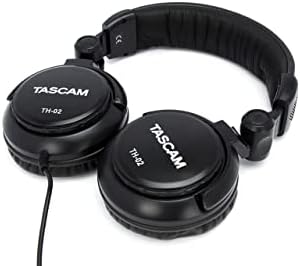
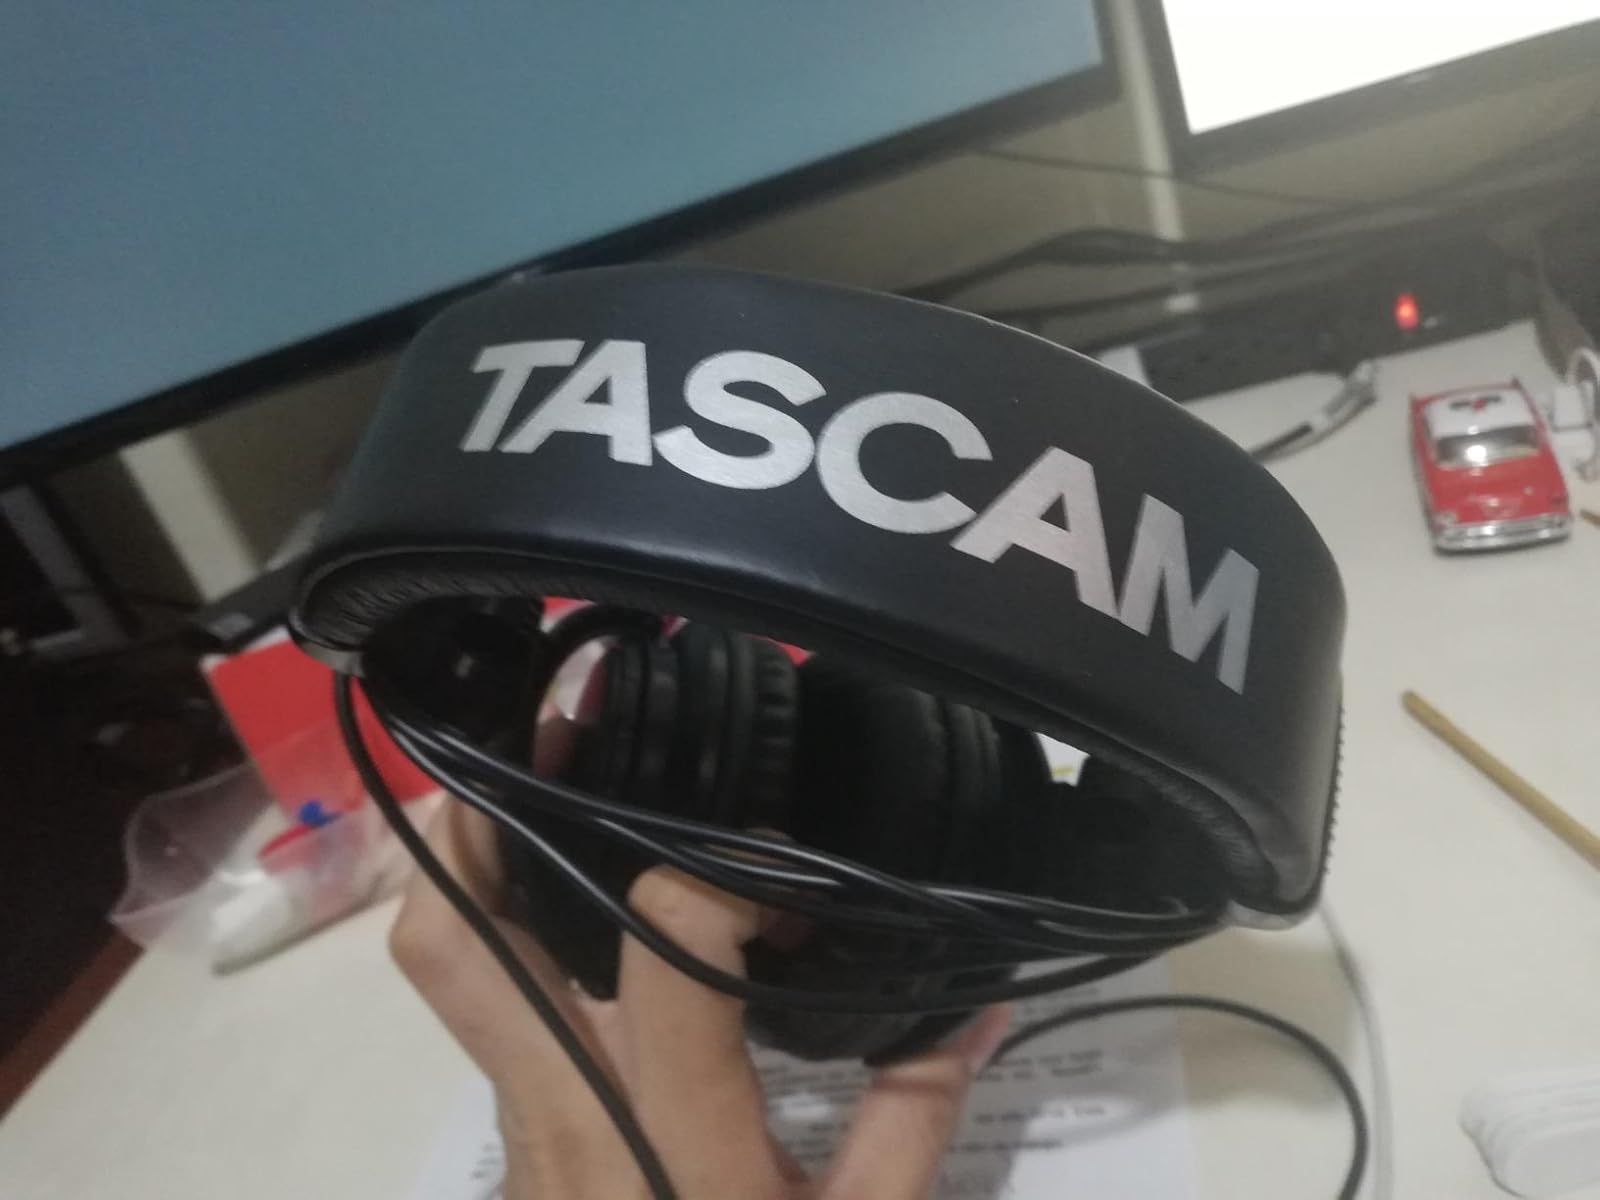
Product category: headphones
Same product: yes